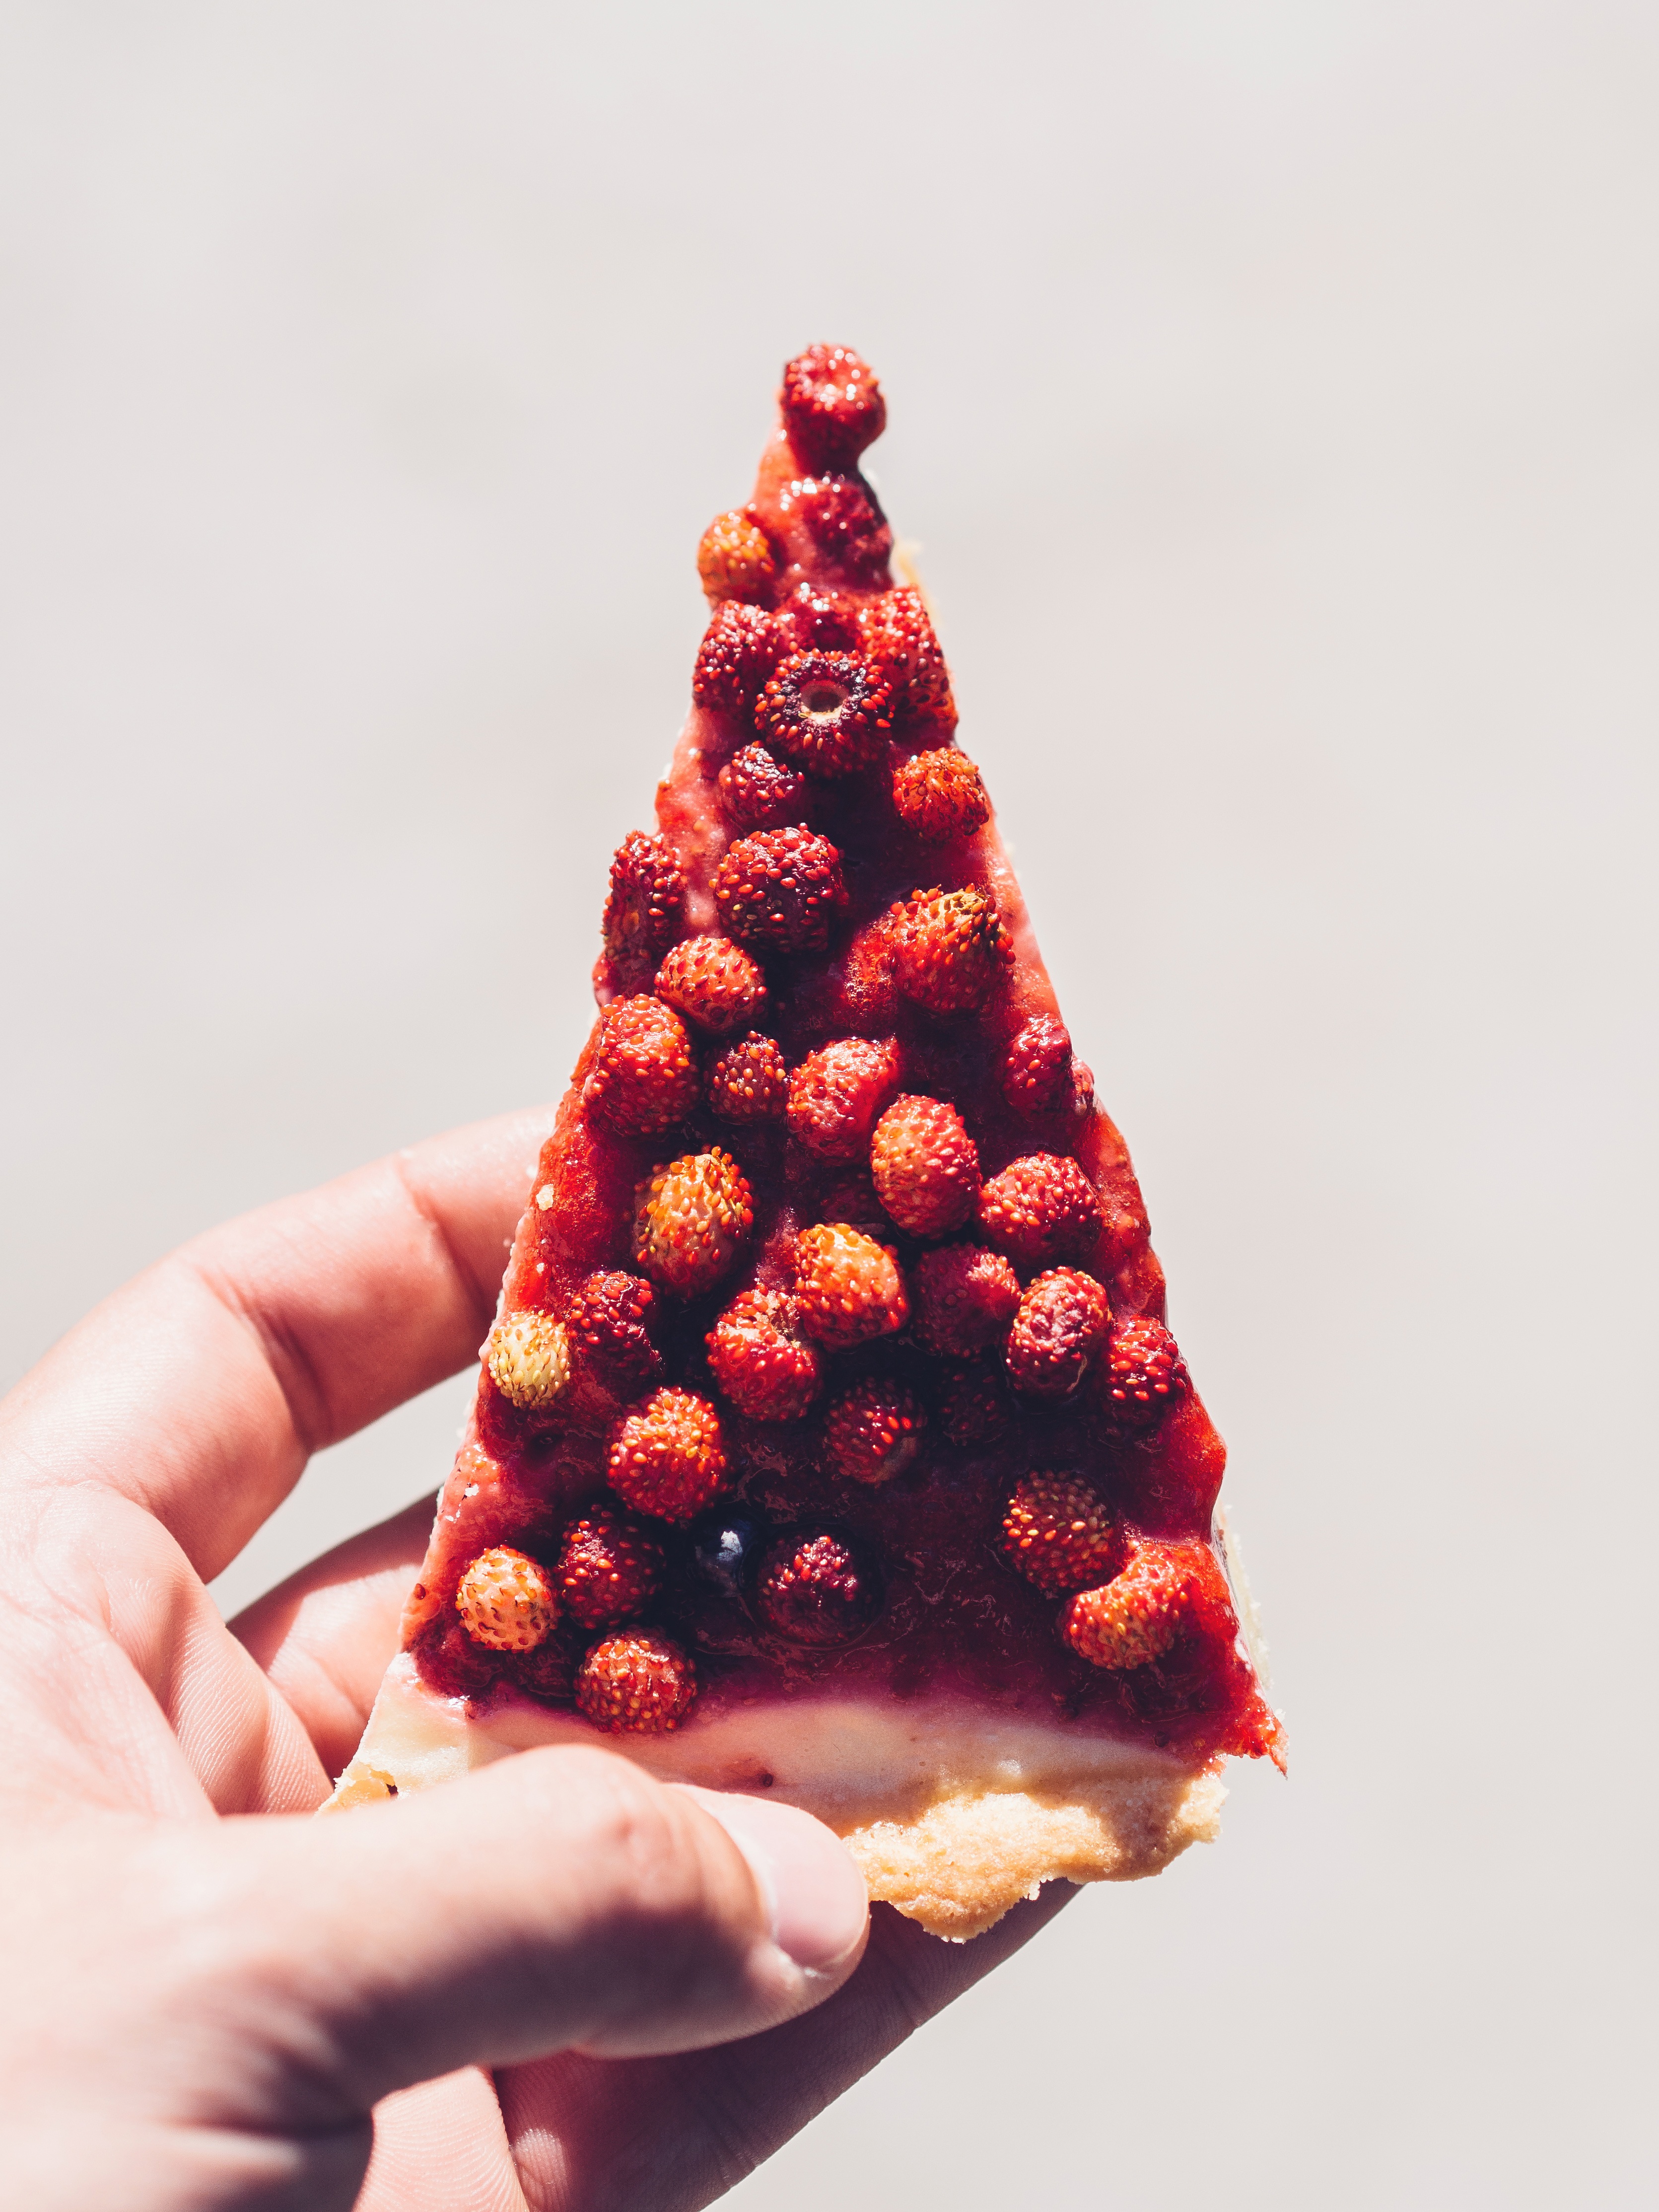
plant, fruit, flower, pattern, food, red, produce, christmas, snack, dessert, decor, pie, christmas tree, strawberry, christmas decoration, sweets, hands, raspberries, fruits, tart, strawberries, treat, land plant